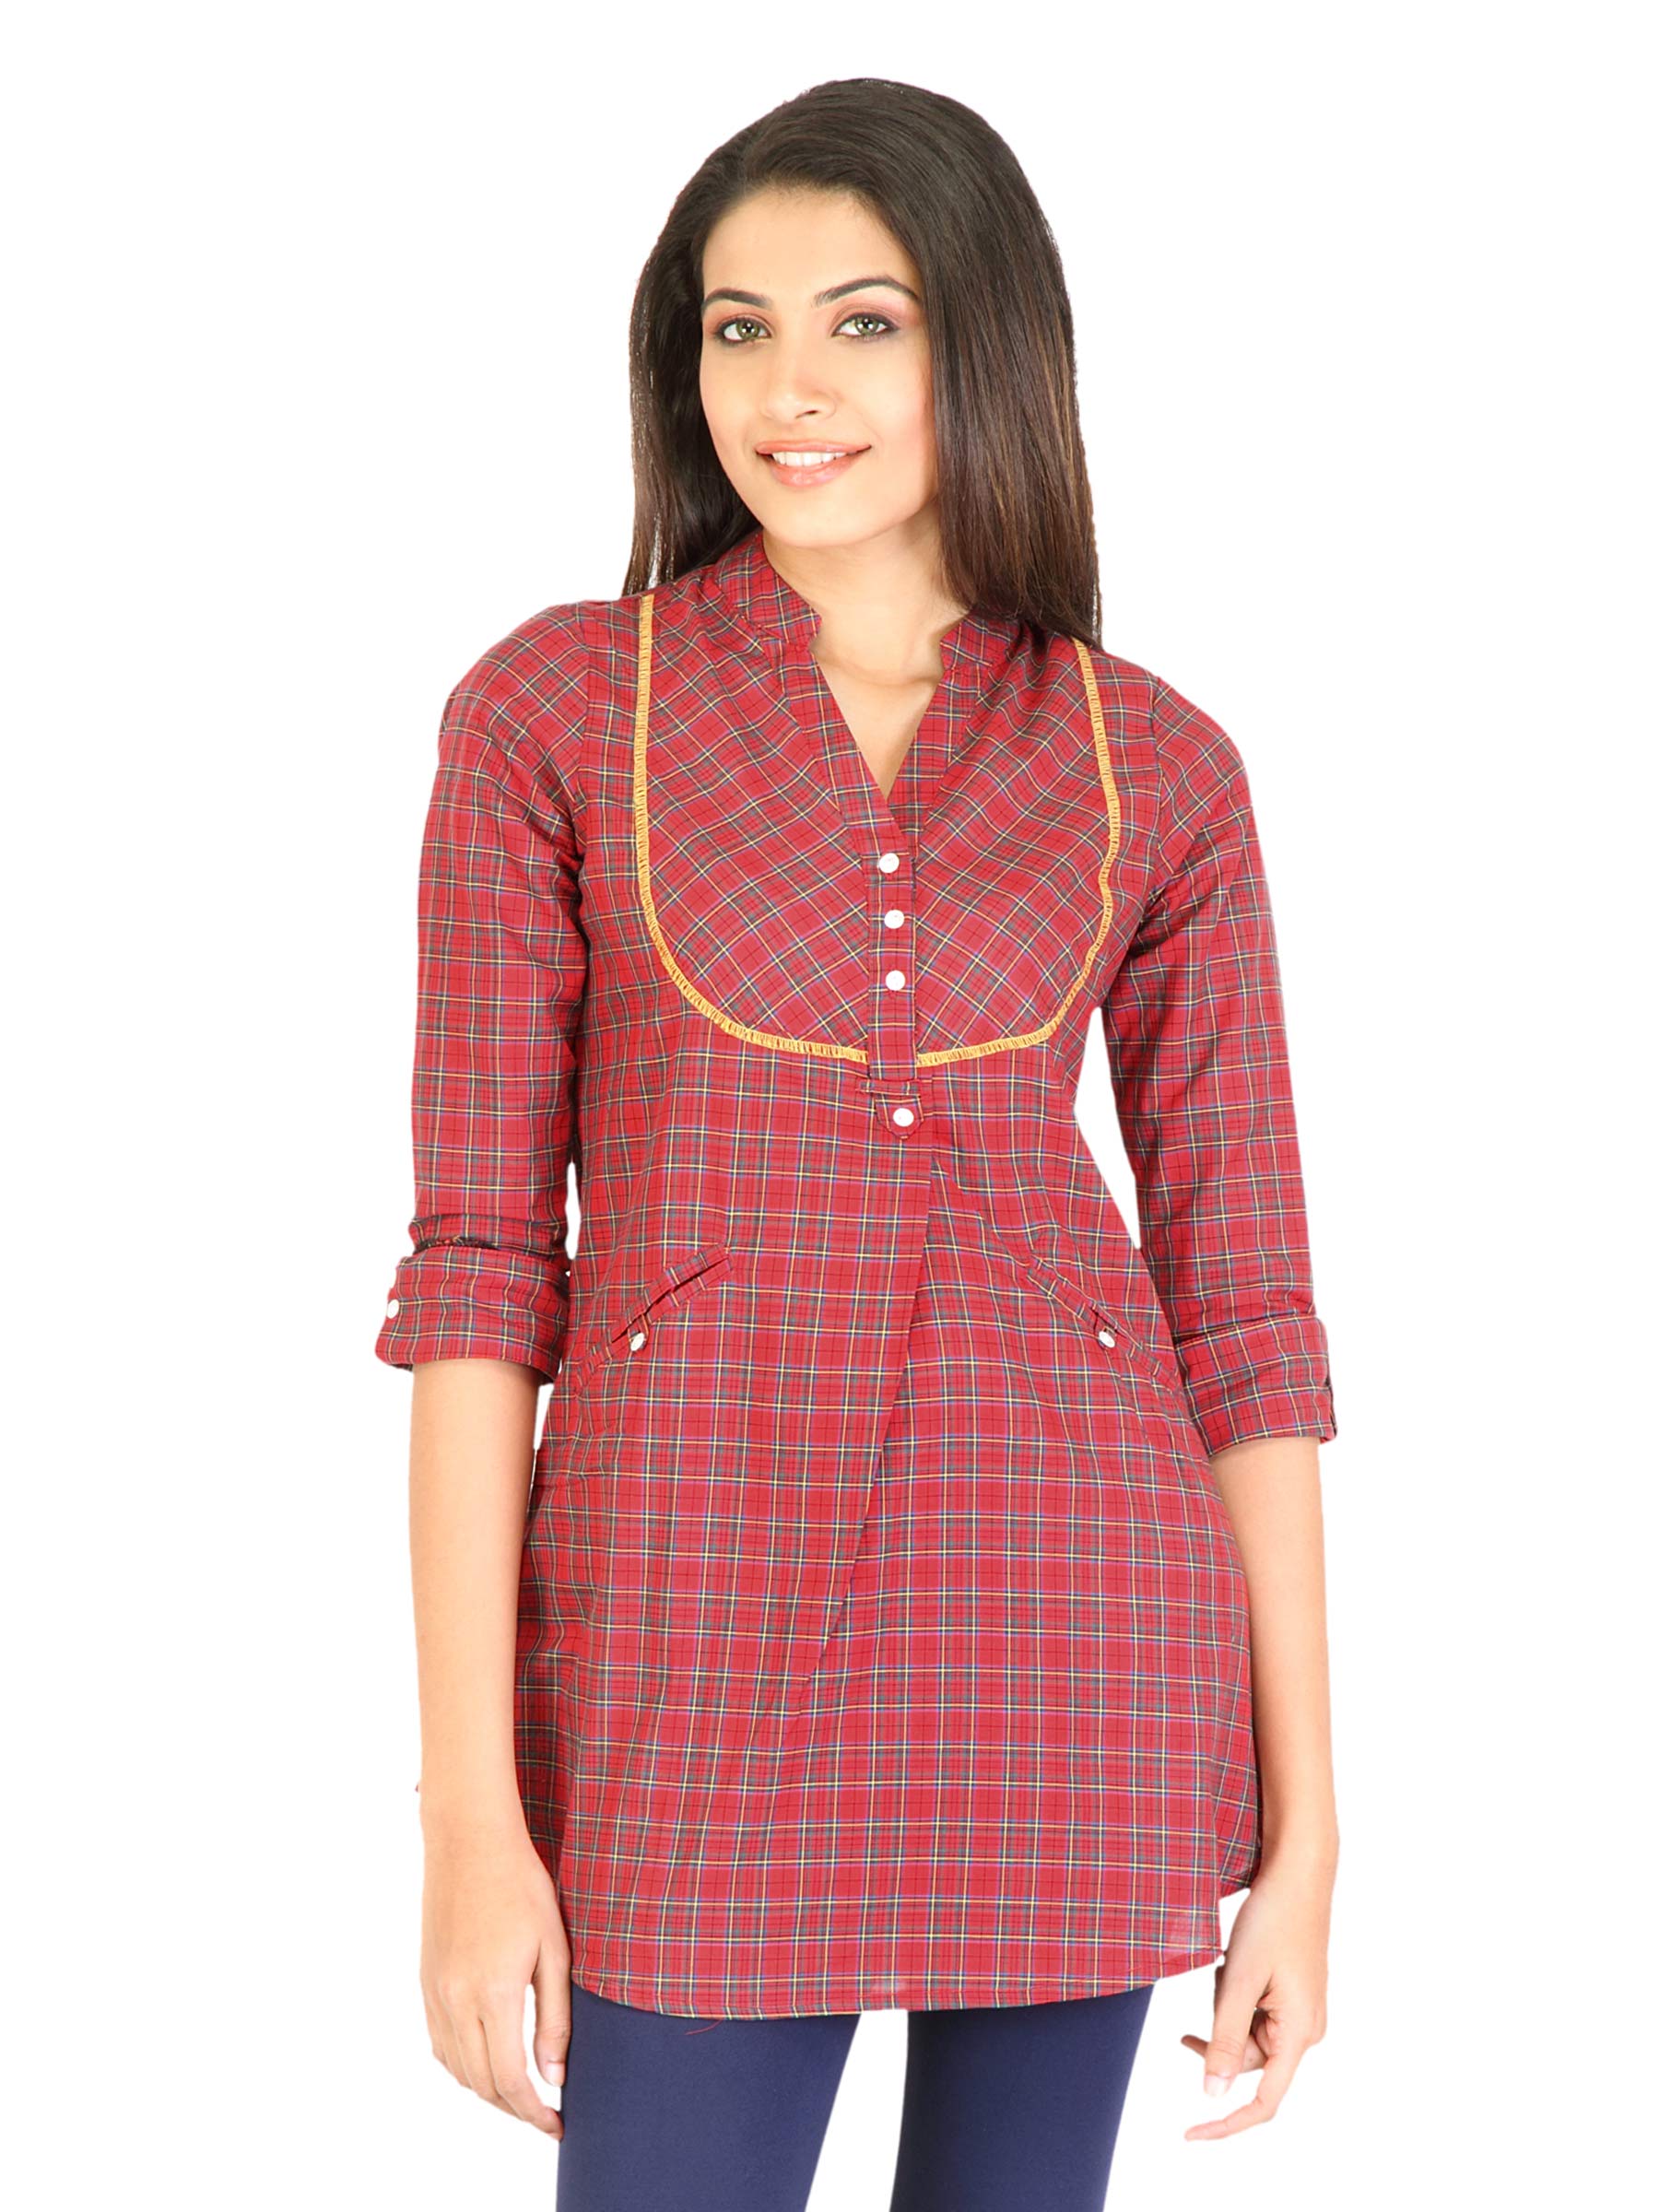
Mother Earth Women Checks Red Shirts
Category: Apparel / Topwear / Tops
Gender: Women
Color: Red
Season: Fall 2011
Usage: Ethnic